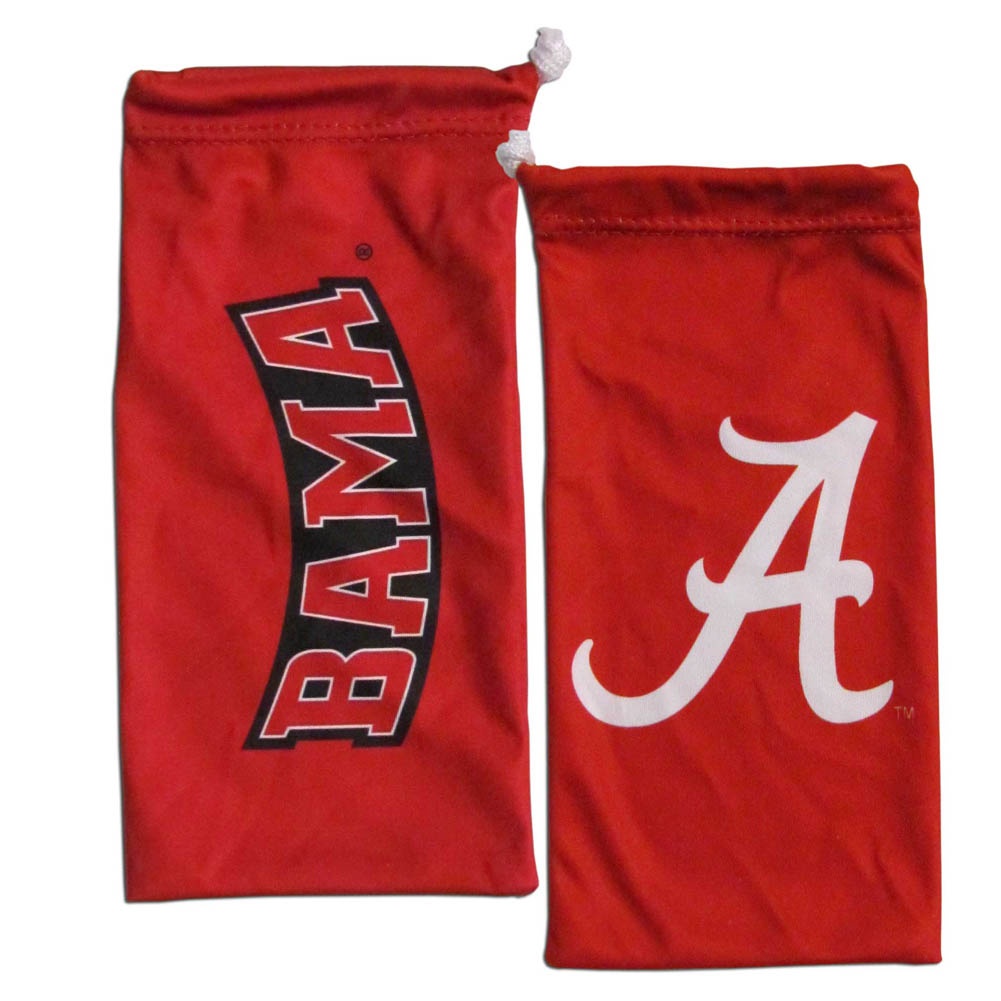
Alabama Crimson Tide Microfiber Sunglass Bag
Alabama Crimson Tide Microfiber Sunglass Bag Product Features: Microfiber Sunglass Bag Officially licensed College product Licensee: Siskiyou Buckle Microfiber Glasses Bag Microfiber Glasses Bag One-size
Brand: Siskiyou
Category: Health & Beauty > Personal Care > Vision Care > Eyewear Accessories > Eyewear Cases & Holders